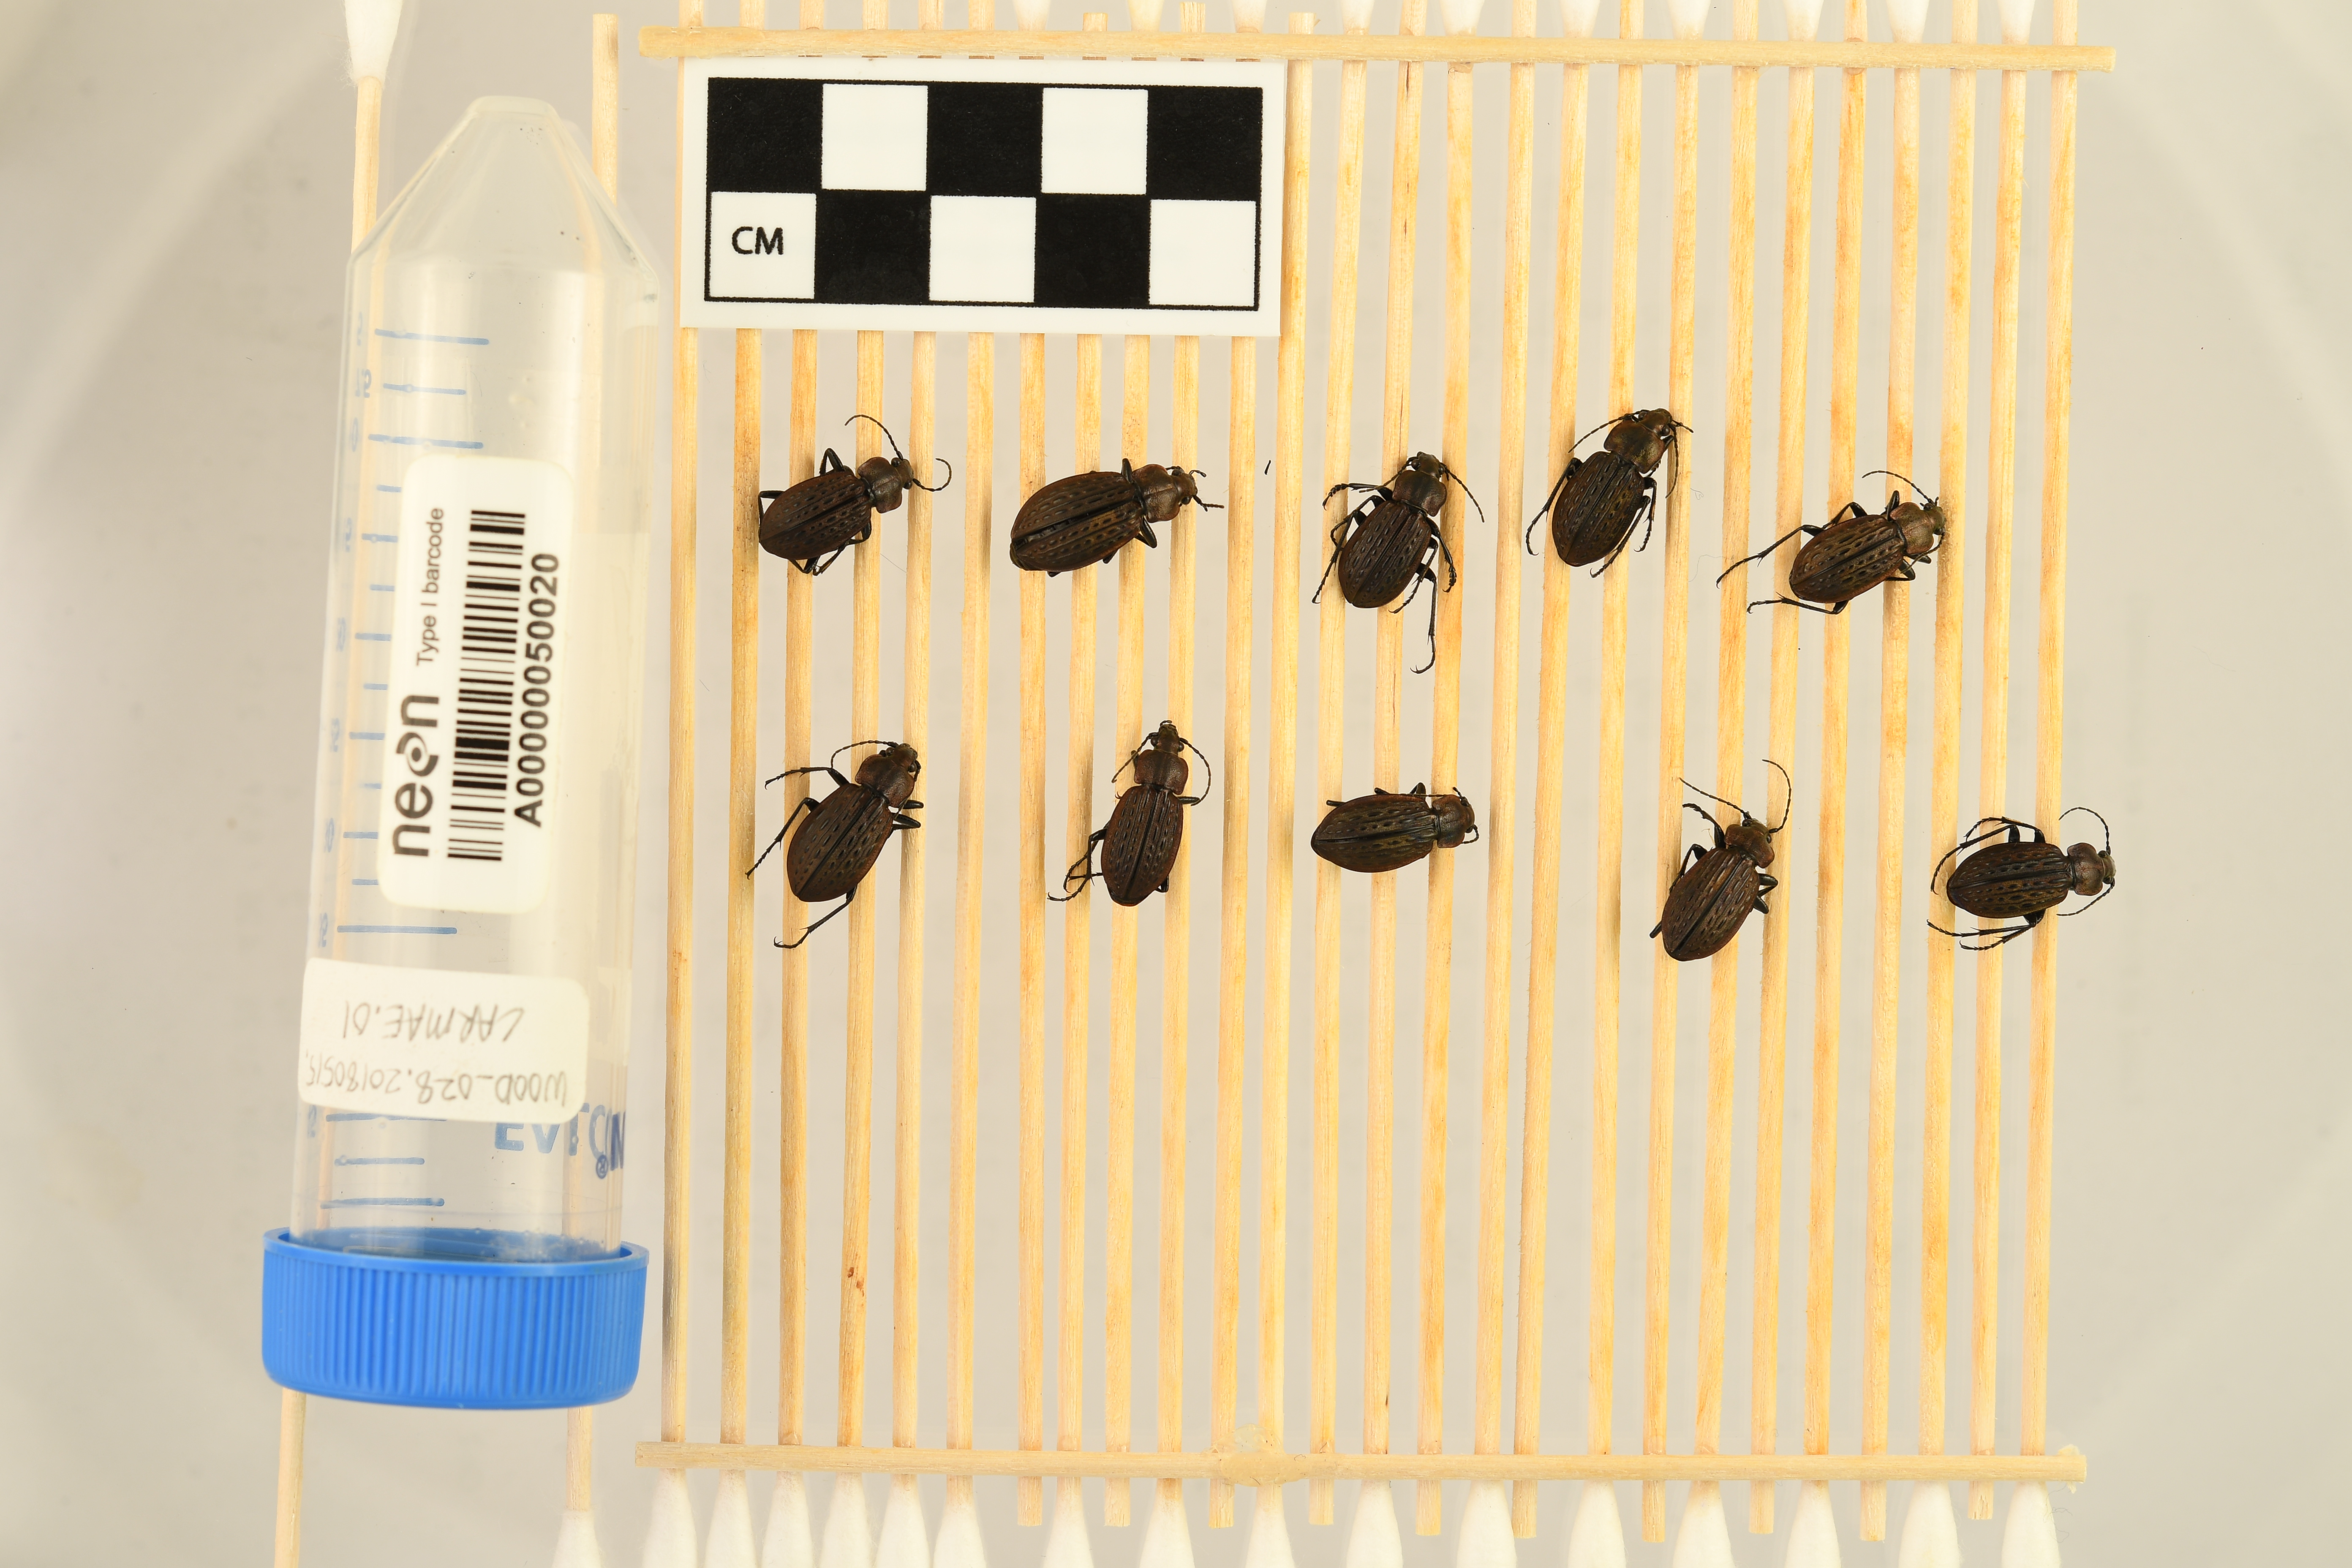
Carabus maeander maeander — Chase Lake National Wildlife Refuge NEON, plot WOOD_028. Beetle 1, ElytraLength: 1.111 cm (lying flat: Yes)

Carabus maeander maeander — Chase Lake National Wildlife Refuge NEON, plot WOOD_028. Beetle 1, ElytraWidth: 0.5484 cm (lying flat: Yes)

Carabus maeander maeander — Chase Lake National Wildlife Refuge NEON, plot WOOD_028. Beetle 2, ElytraLength: 1.227 cm (lying flat: No)

Carabus maeander maeander — Chase Lake National Wildlife Refuge NEON, plot WOOD_028. Beetle 2, ElytraWidth: 0.6256 cm (lying flat: No)

Carabus maeander maeander — Chase Lake National Wildlife Refuge NEON, plot WOOD_028. Beetle 3, ElytraLength: 1.059 cm (lying flat: Yes)

Carabus maeander maeander — Chase Lake National Wildlife Refuge NEON, plot WOOD_028. Beetle 3, ElytraWidth: 0.5577 cm (lying flat: Yes)

Carabus maeander maeander — Chase Lake National Wildlife Refuge NEON, plot WOOD_028. Beetle 4, ElytraLength: 1.081 cm (lying flat: Yes)

Carabus maeander maeander — Chase Lake National Wildlife Refuge NEON, plot WOOD_028. Beetle 4, ElytraWidth: 0.5875 cm (lying flat: Yes)

Carabus maeander maeander — Chase Lake National Wildlife Refuge NEON, plot WOOD_028. Beetle 5, ElytraLength: 1.121 cm (lying flat: Yes)

Carabus maeander maeander — Chase Lake National Wildlife Refuge NEON, plot WOOD_028. Beetle 5, ElytraWidth: 0.5386 cm (lying flat: Yes)

Carabus maeander maeander — Chase Lake National Wildlife Refuge NEON, plot WOOD_028. Beetle 6, ElytraLength: 1.206 cm (lying flat: Yes)

Carabus maeander maeander — Chase Lake National Wildlife Refuge NEON, plot WOOD_028. Beetle 6, ElytraWidth: 0.5961 cm (lying flat: Yes)

Carabus maeander maeander — Chase Lake National Wildlife Refuge NEON, plot WOOD_028. Beetle 7, ElytraLength: 1.085 cm (lying flat: Yes)

Carabus maeander maeander — Chase Lake National Wildlife Refuge NEON, plot WOOD_028. Beetle 7, ElytraWidth: 0.5714 cm (lying flat: Yes)

Carabus maeander maeander — Chase Lake National Wildlife Refuge NEON, plot WOOD_028. Beetle 8, ElytraLength: 1.118 cm (lying flat: Yes)

Carabus maeander maeander — Chase Lake National Wildlife Refuge NEON, plot WOOD_028. Beetle 8, ElytraWidth: 0.5642 cm (lying flat: Yes)

Carabus maeander maeander — Chase Lake National Wildlife Refuge NEON, plot WOOD_028. Beetle 9, ElytraLength: 1.144 cm (lying flat: Yes)

Carabus maeander maeander — Chase Lake National Wildlife Refuge NEON, plot WOOD_028. Beetle 9, ElytraWidth: 0.5743 cm (lying flat: Yes)

Carabus maeander maeander — Chase Lake National Wildlife Refuge NEON, plot WOOD_028. Beetle 10, ElytraLength: 1.144 cm (lying flat: Yes)

Carabus maeander maeander — Chase Lake National Wildlife Refuge NEON, plot WOOD_028. Beetle 10, ElytraWidth: 0.5568 cm (lying flat: Yes)